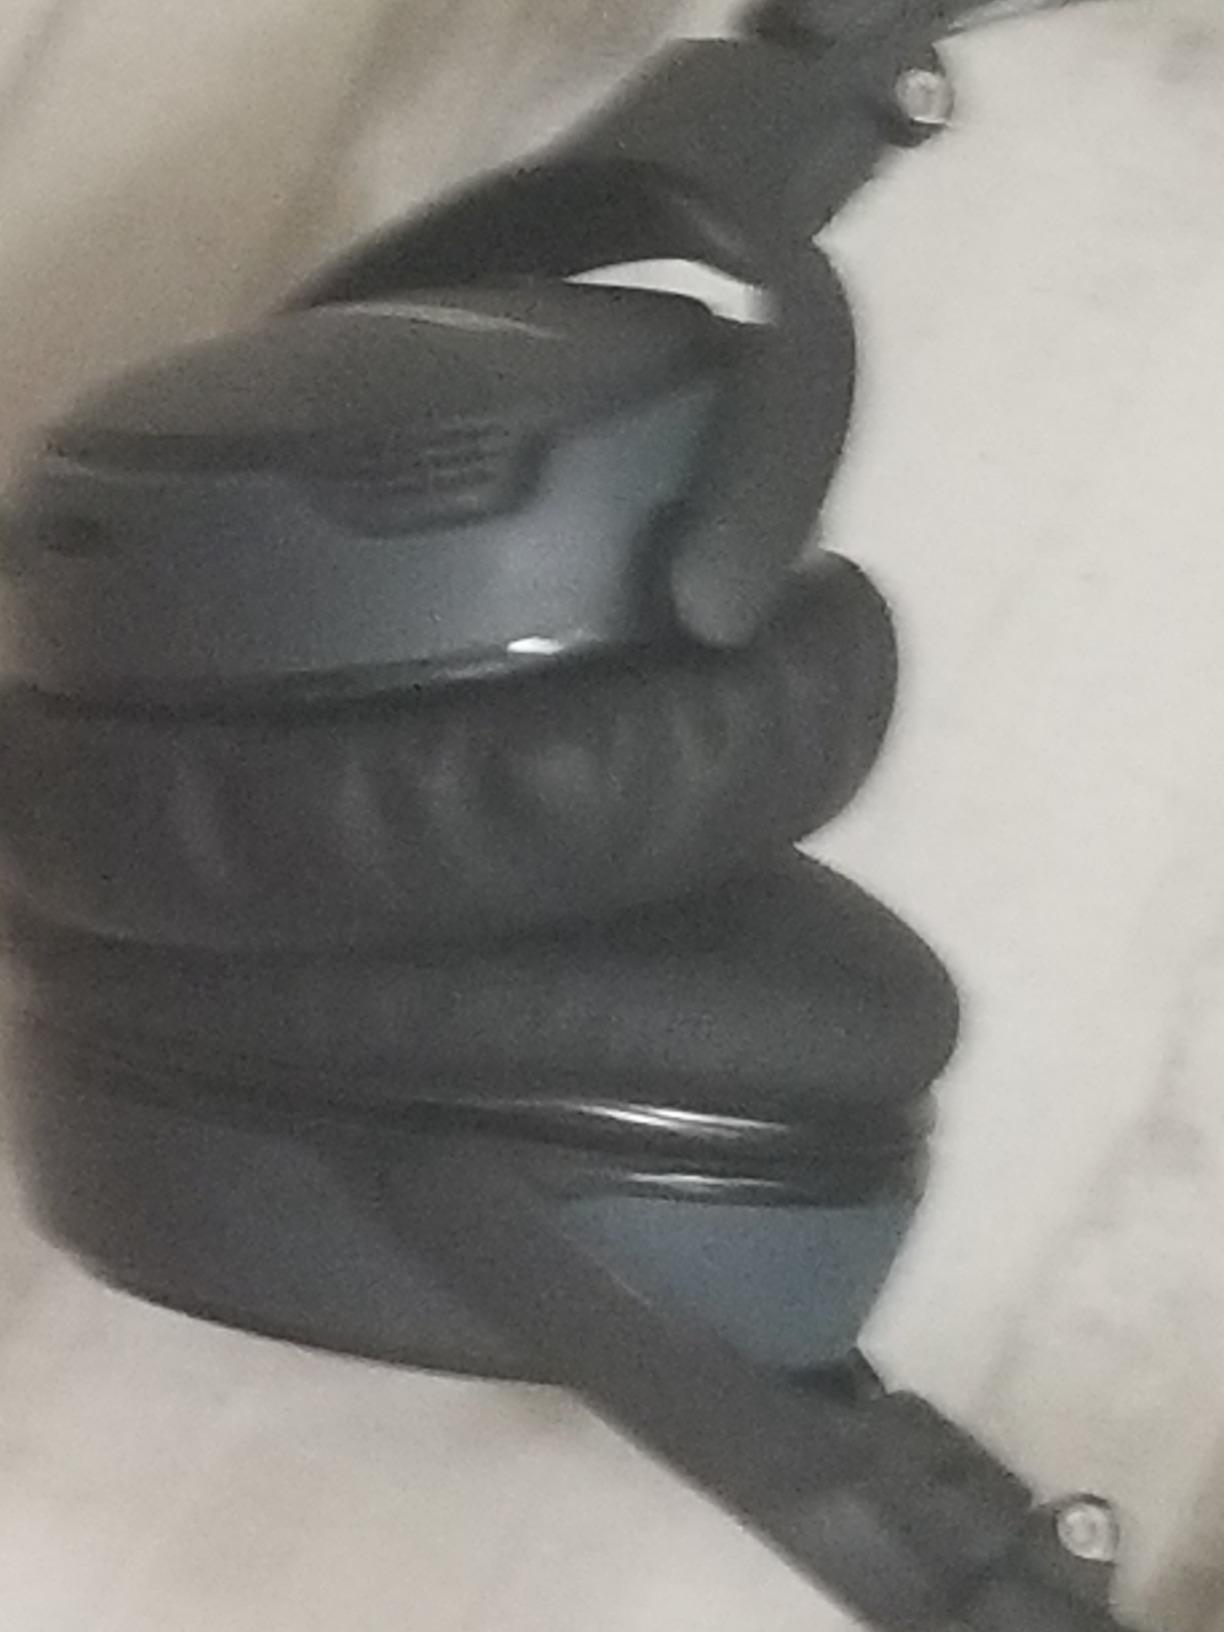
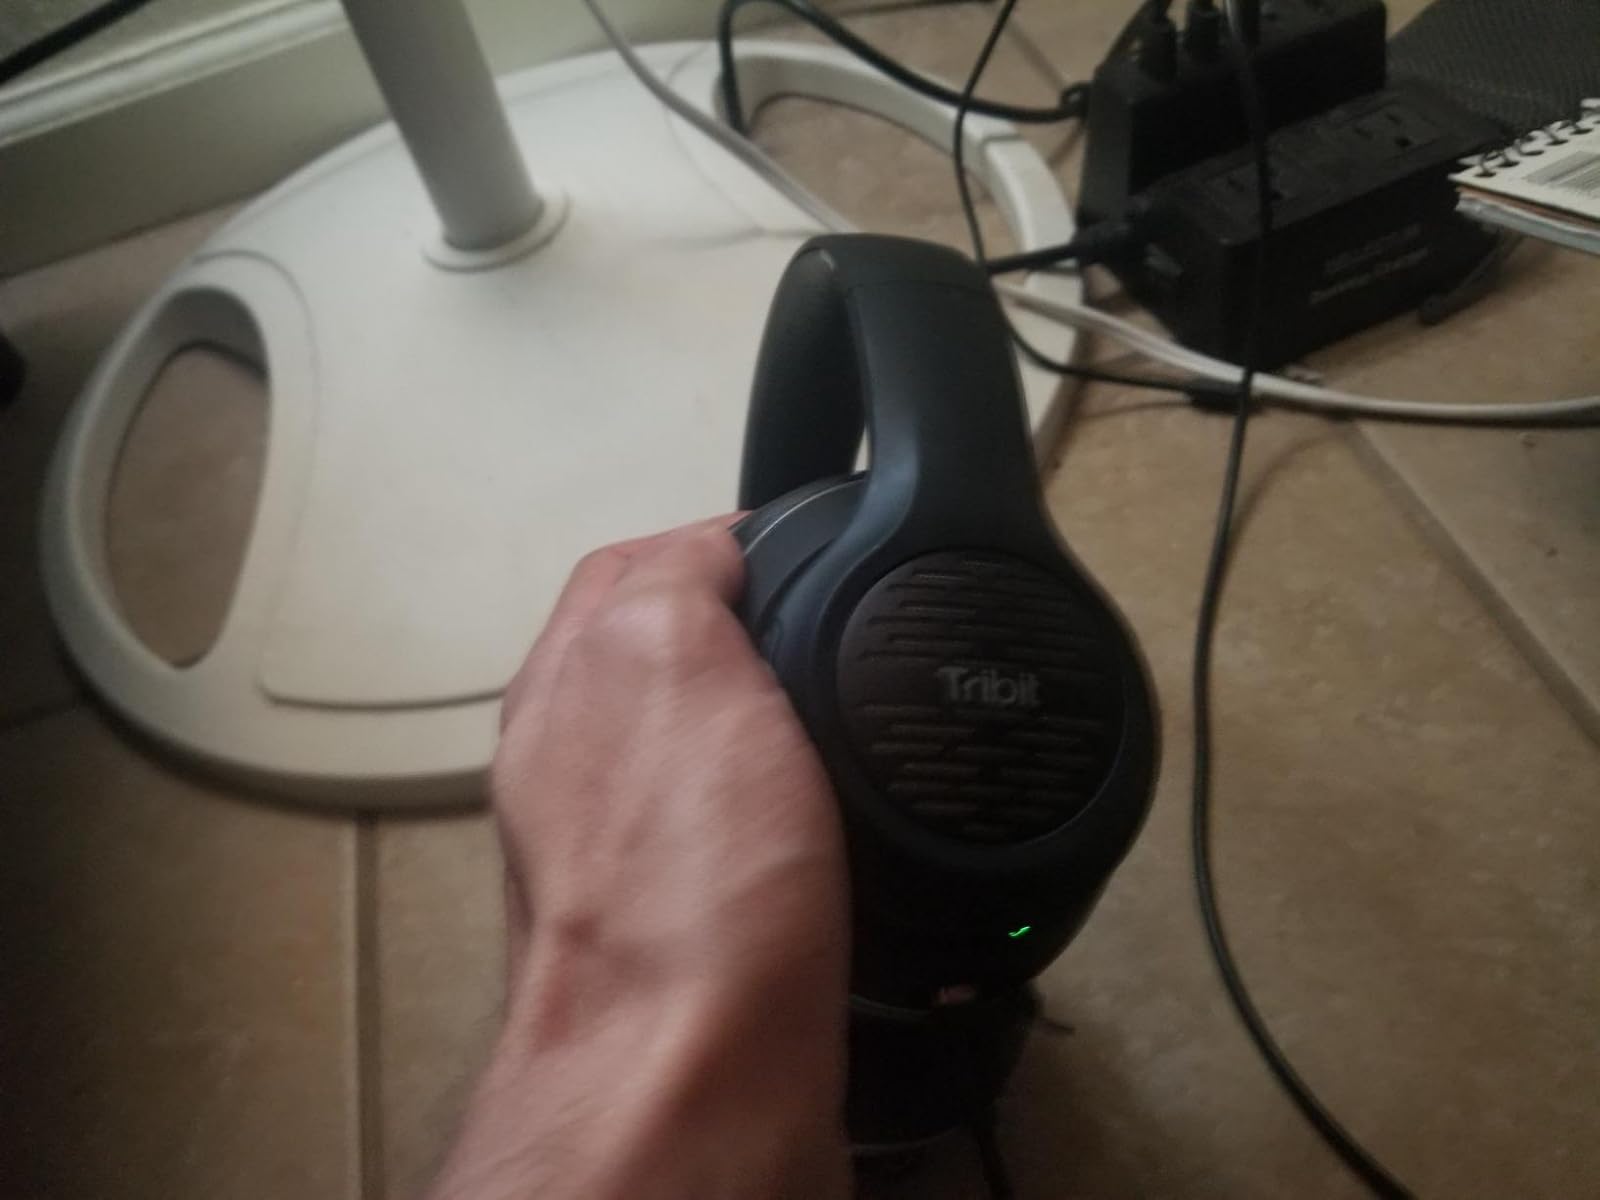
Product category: headphones
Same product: no